Broome Bird Observatory

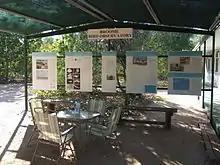
Display boards at Broome Bird Observatory

The Broome Bird Observatory is an educational, scientific and recreational facility located 24 km from Broome in the Kimberley region of Western Australia. It began operating in 1988 under the auspices of the non-profit organisation Birds Australia to provide a base for the study and enjoyment of the birds of Roebuck Bay and adjoining areas. The bay boasts the highest diversity of migratory waders in Australia. In March and April, immense flocks of waders can be watched as they depart to their breeding grounds in the northern hemisphere.